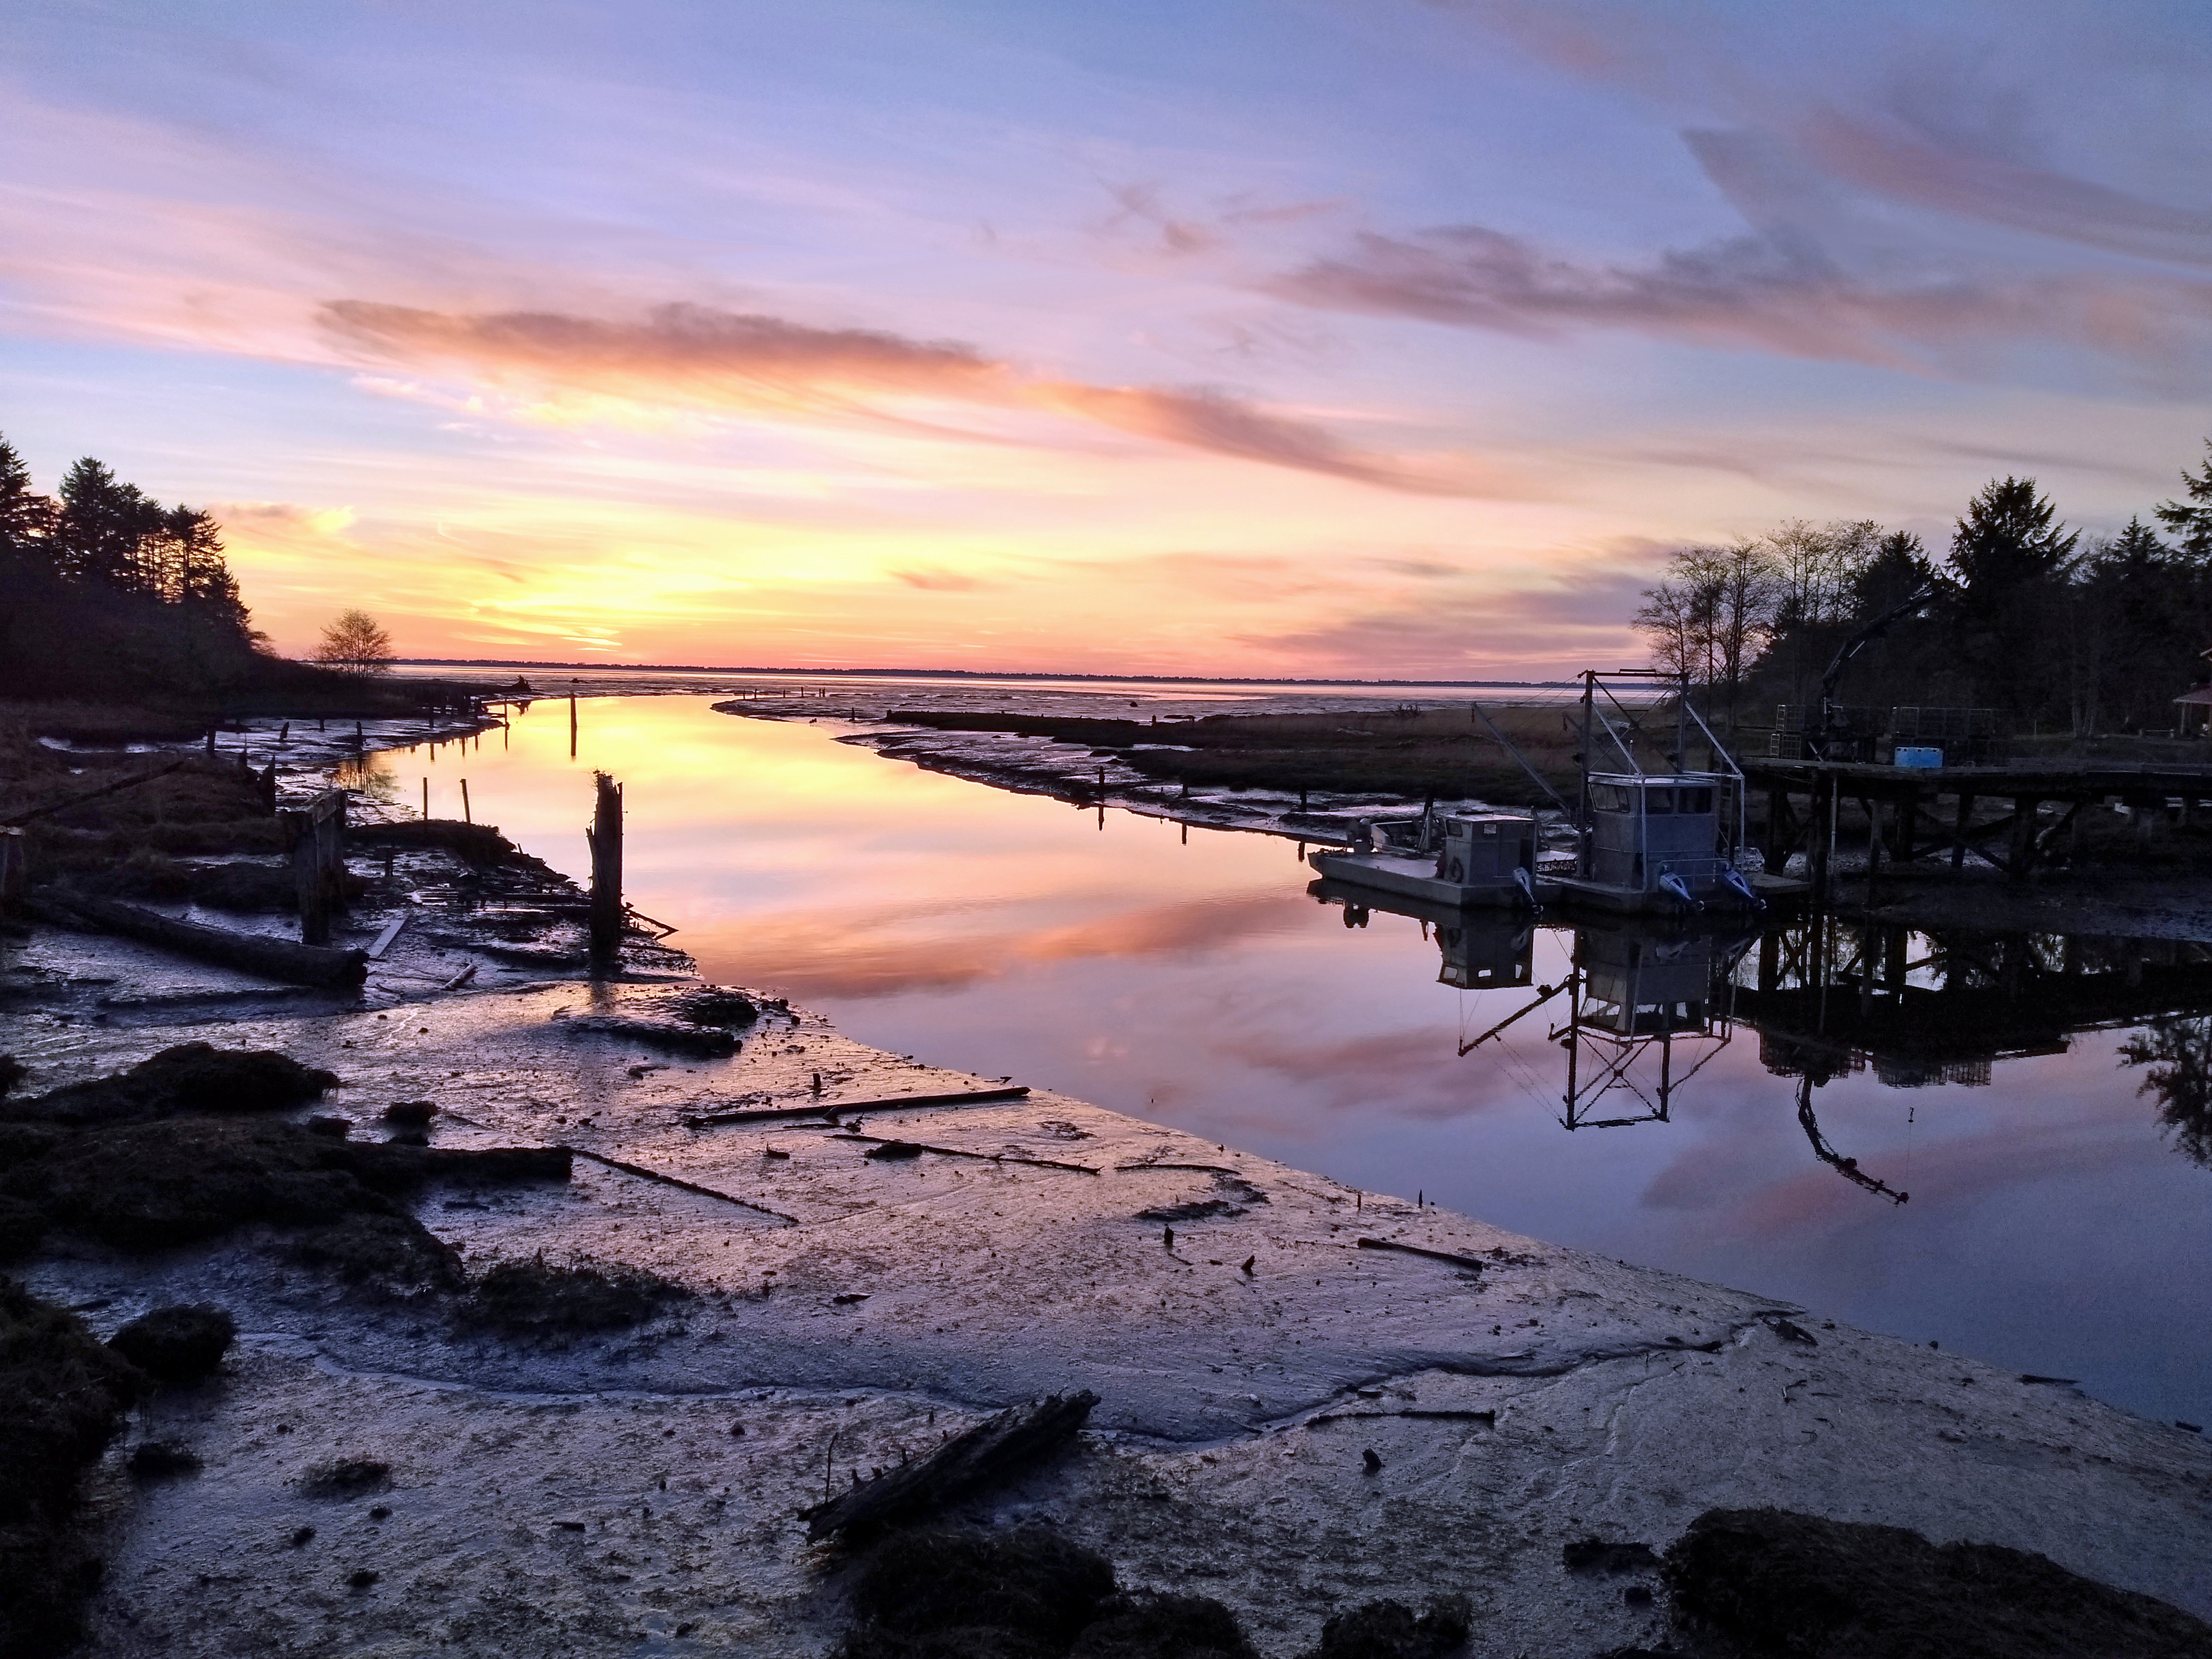
tranquil, northwest, coastal, sunset, oyster farm, sky, body of water, reflection, nature, water, natural landscape, cloud, evening, river, dusk, waterway, morning, sea, horizon, shore, sunrise, calm, water resources, tree, coast, bank, ocean, landscape, inlet, dawn, rock, lake, afterglow, sunlight, loch, watercourse, channel, wetland, bay, tide pool